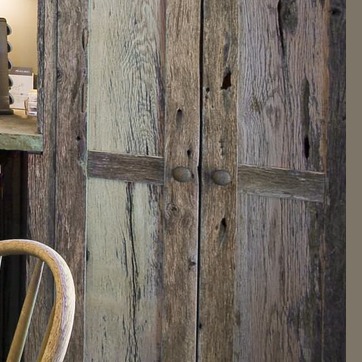
Material: wood